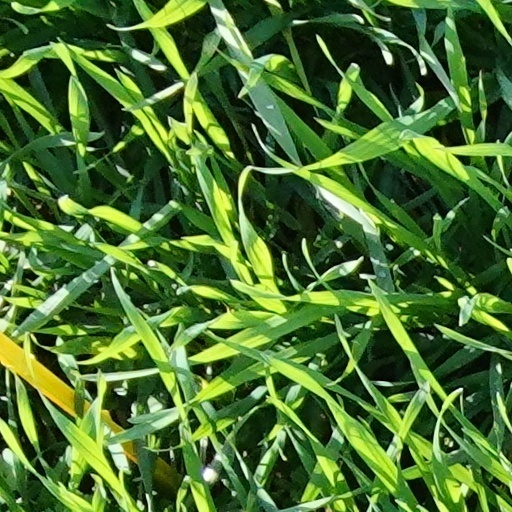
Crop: wheat